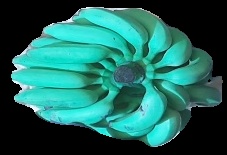
Variety: elakki-bale
Grade: grade3